Ulrich von Winterstetten

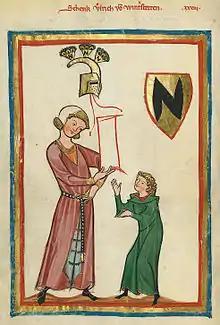
Ulrich in the 14th-century Codex Manesse

Ulrich von Winterstetten ( 1241–1280) was a German nobleman, priest and "Minnesänger" (lyric poet).